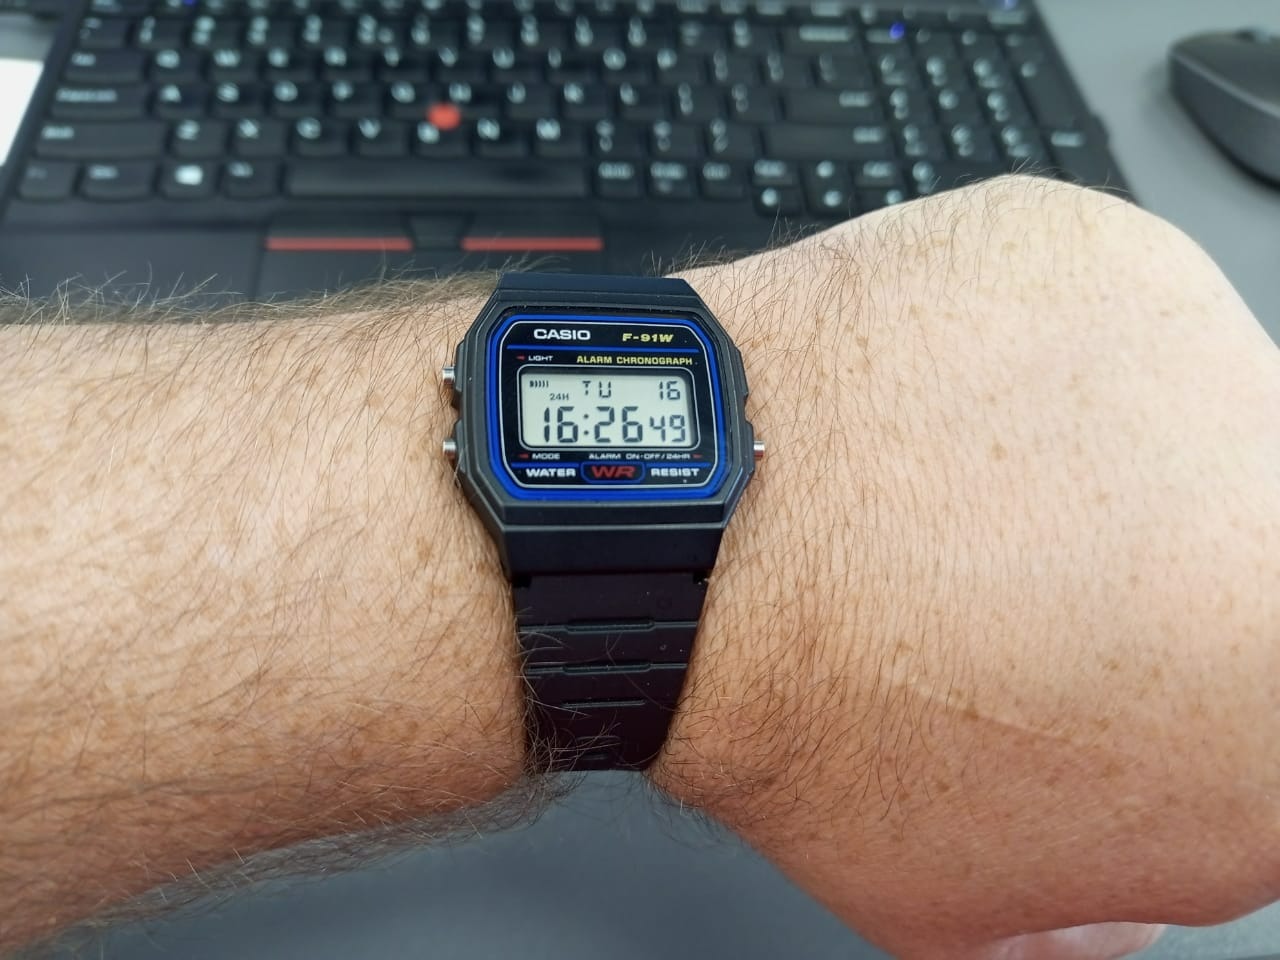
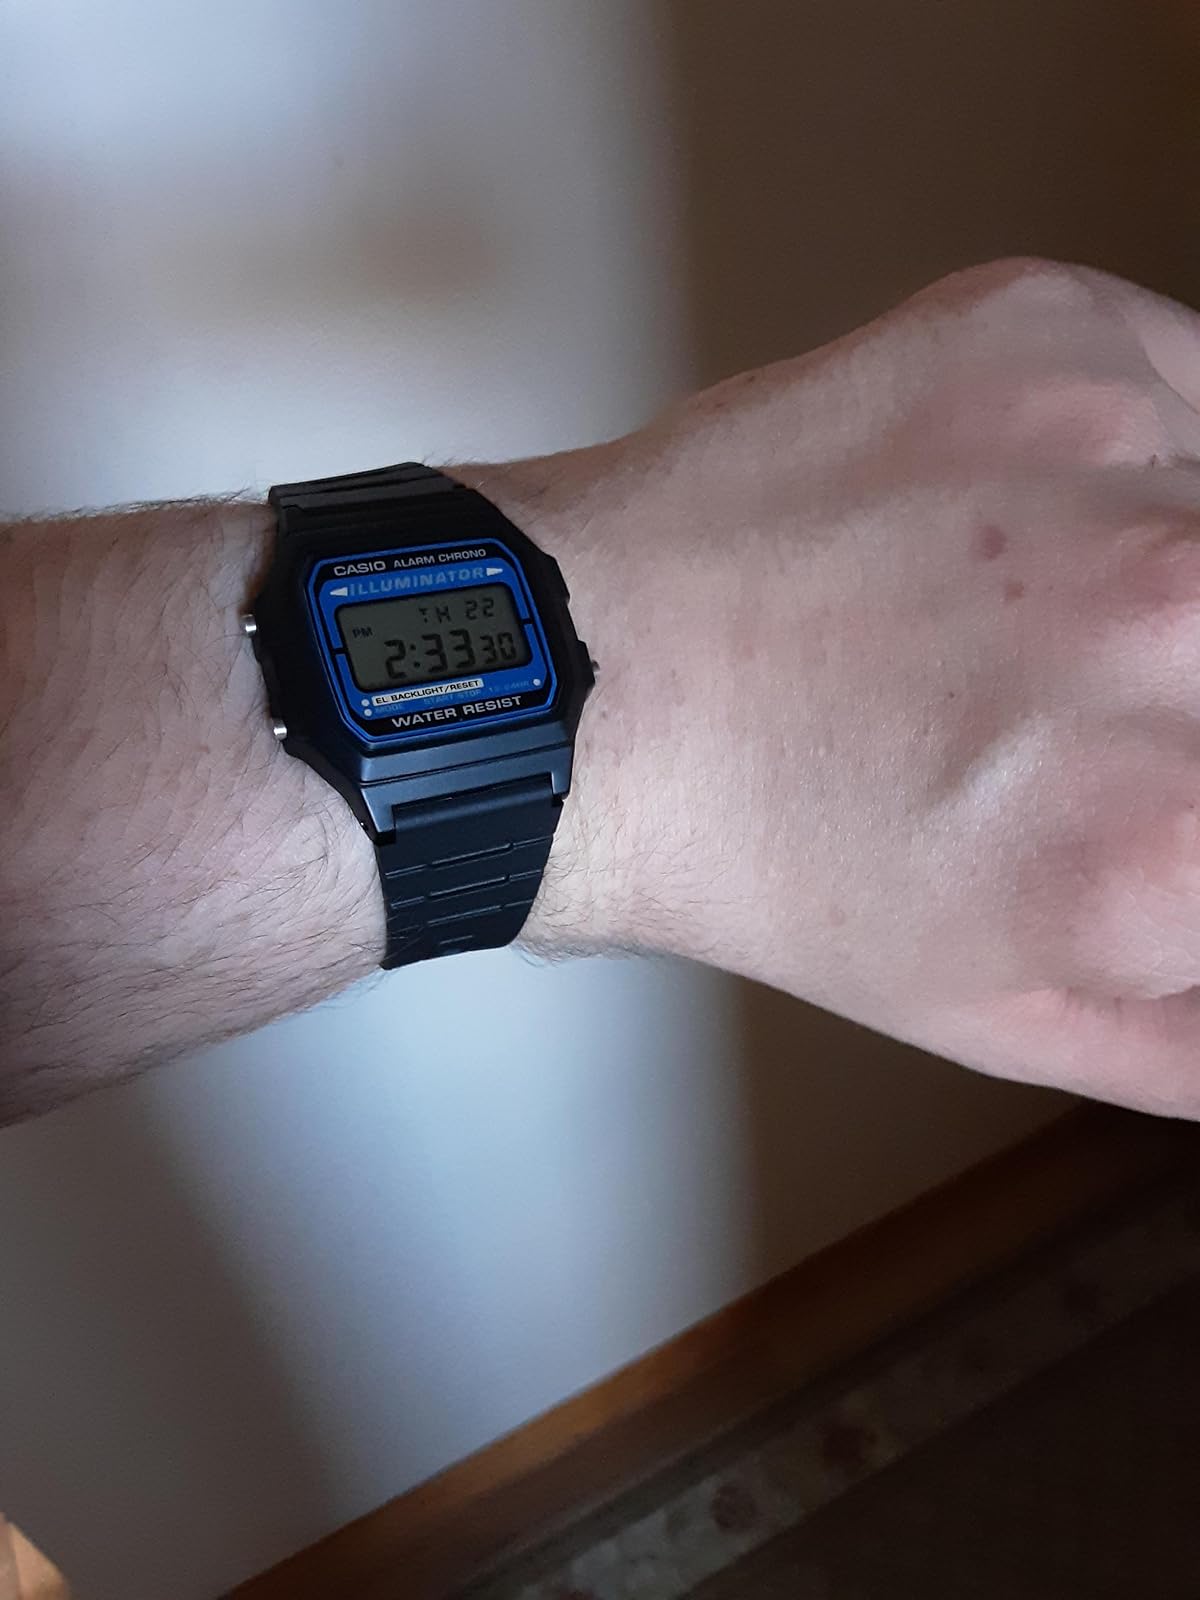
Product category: accessories_watch
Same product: no